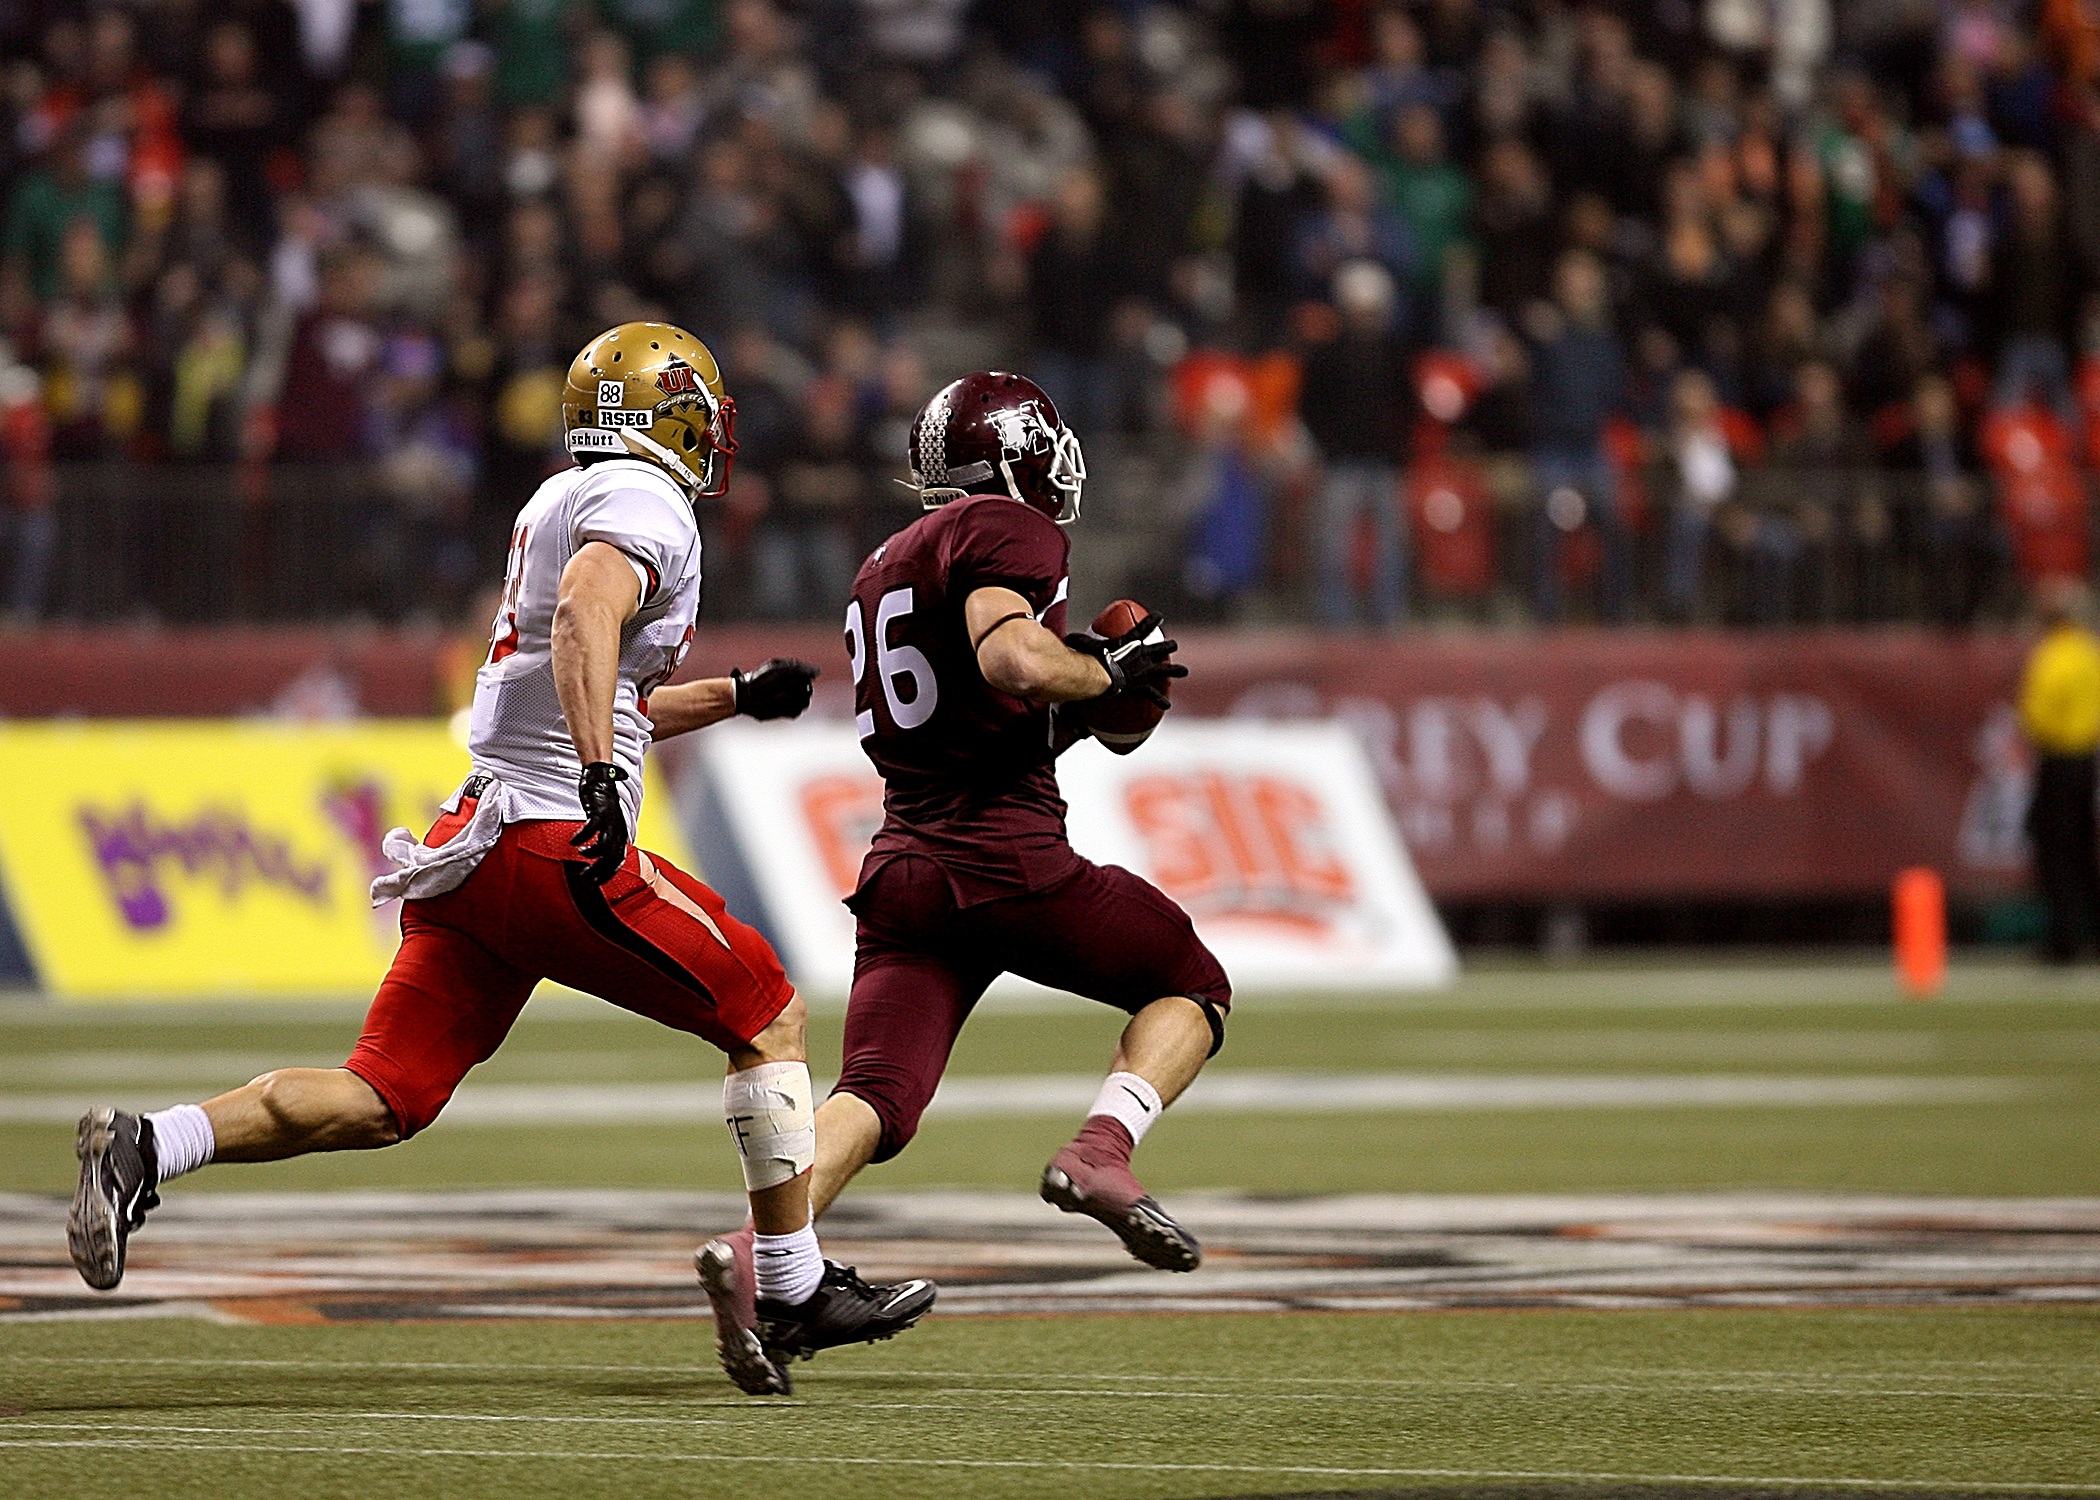
sport, field, game, running, action, soccer, runner, playing, football, stadium, player, activity, competition, american football, sports, canada, university, canadian, championship, players, spectators, defense, chasing, touchdown, tackle, football player, offense, ball carrier, gridiron, ball game, pigskin, competitors, team sport, vanier cup, canadian football, sport venue, gridiron football, australian rules football